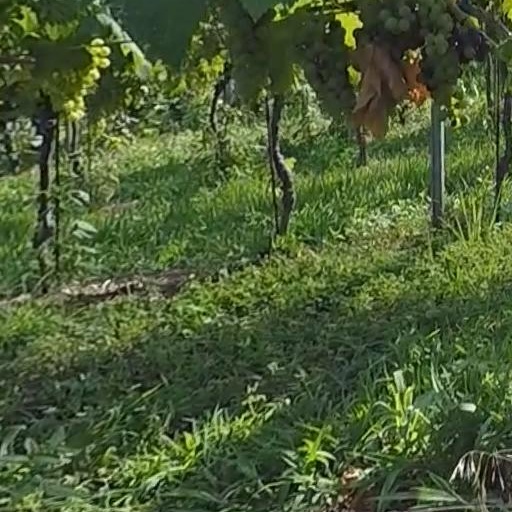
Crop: grape